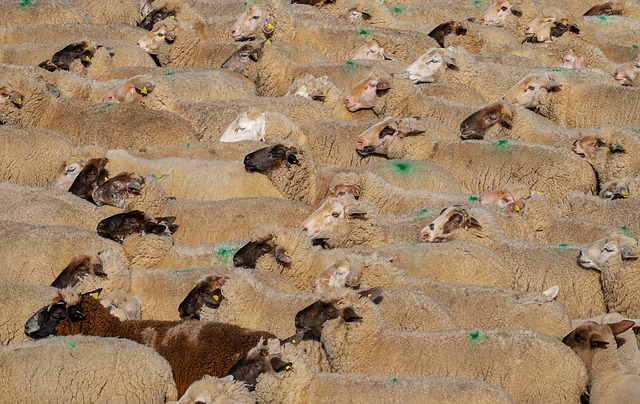
Label: pecora